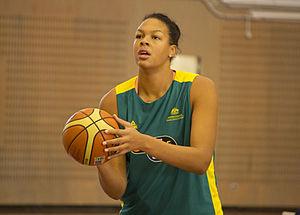
Cet article est un complément de Tournoi féminin de basket-ball aux Jeux olympiques d'été de 2012.
Le tournoi féminin de basket-ball aux Jeux olympiques d'été de 2012 se tient à Londres du 28 juillet au 11 août 2012. Les matchs du premier tour ont tous lieu au sein de la Basketball Arena, tandis que les phases finales se déroulent à la North Greenwich Arena, appelée initialement The O₂ Arena mais doit être renommé temporairement durant les Jeux pour éviter la confrontation avec le naming.